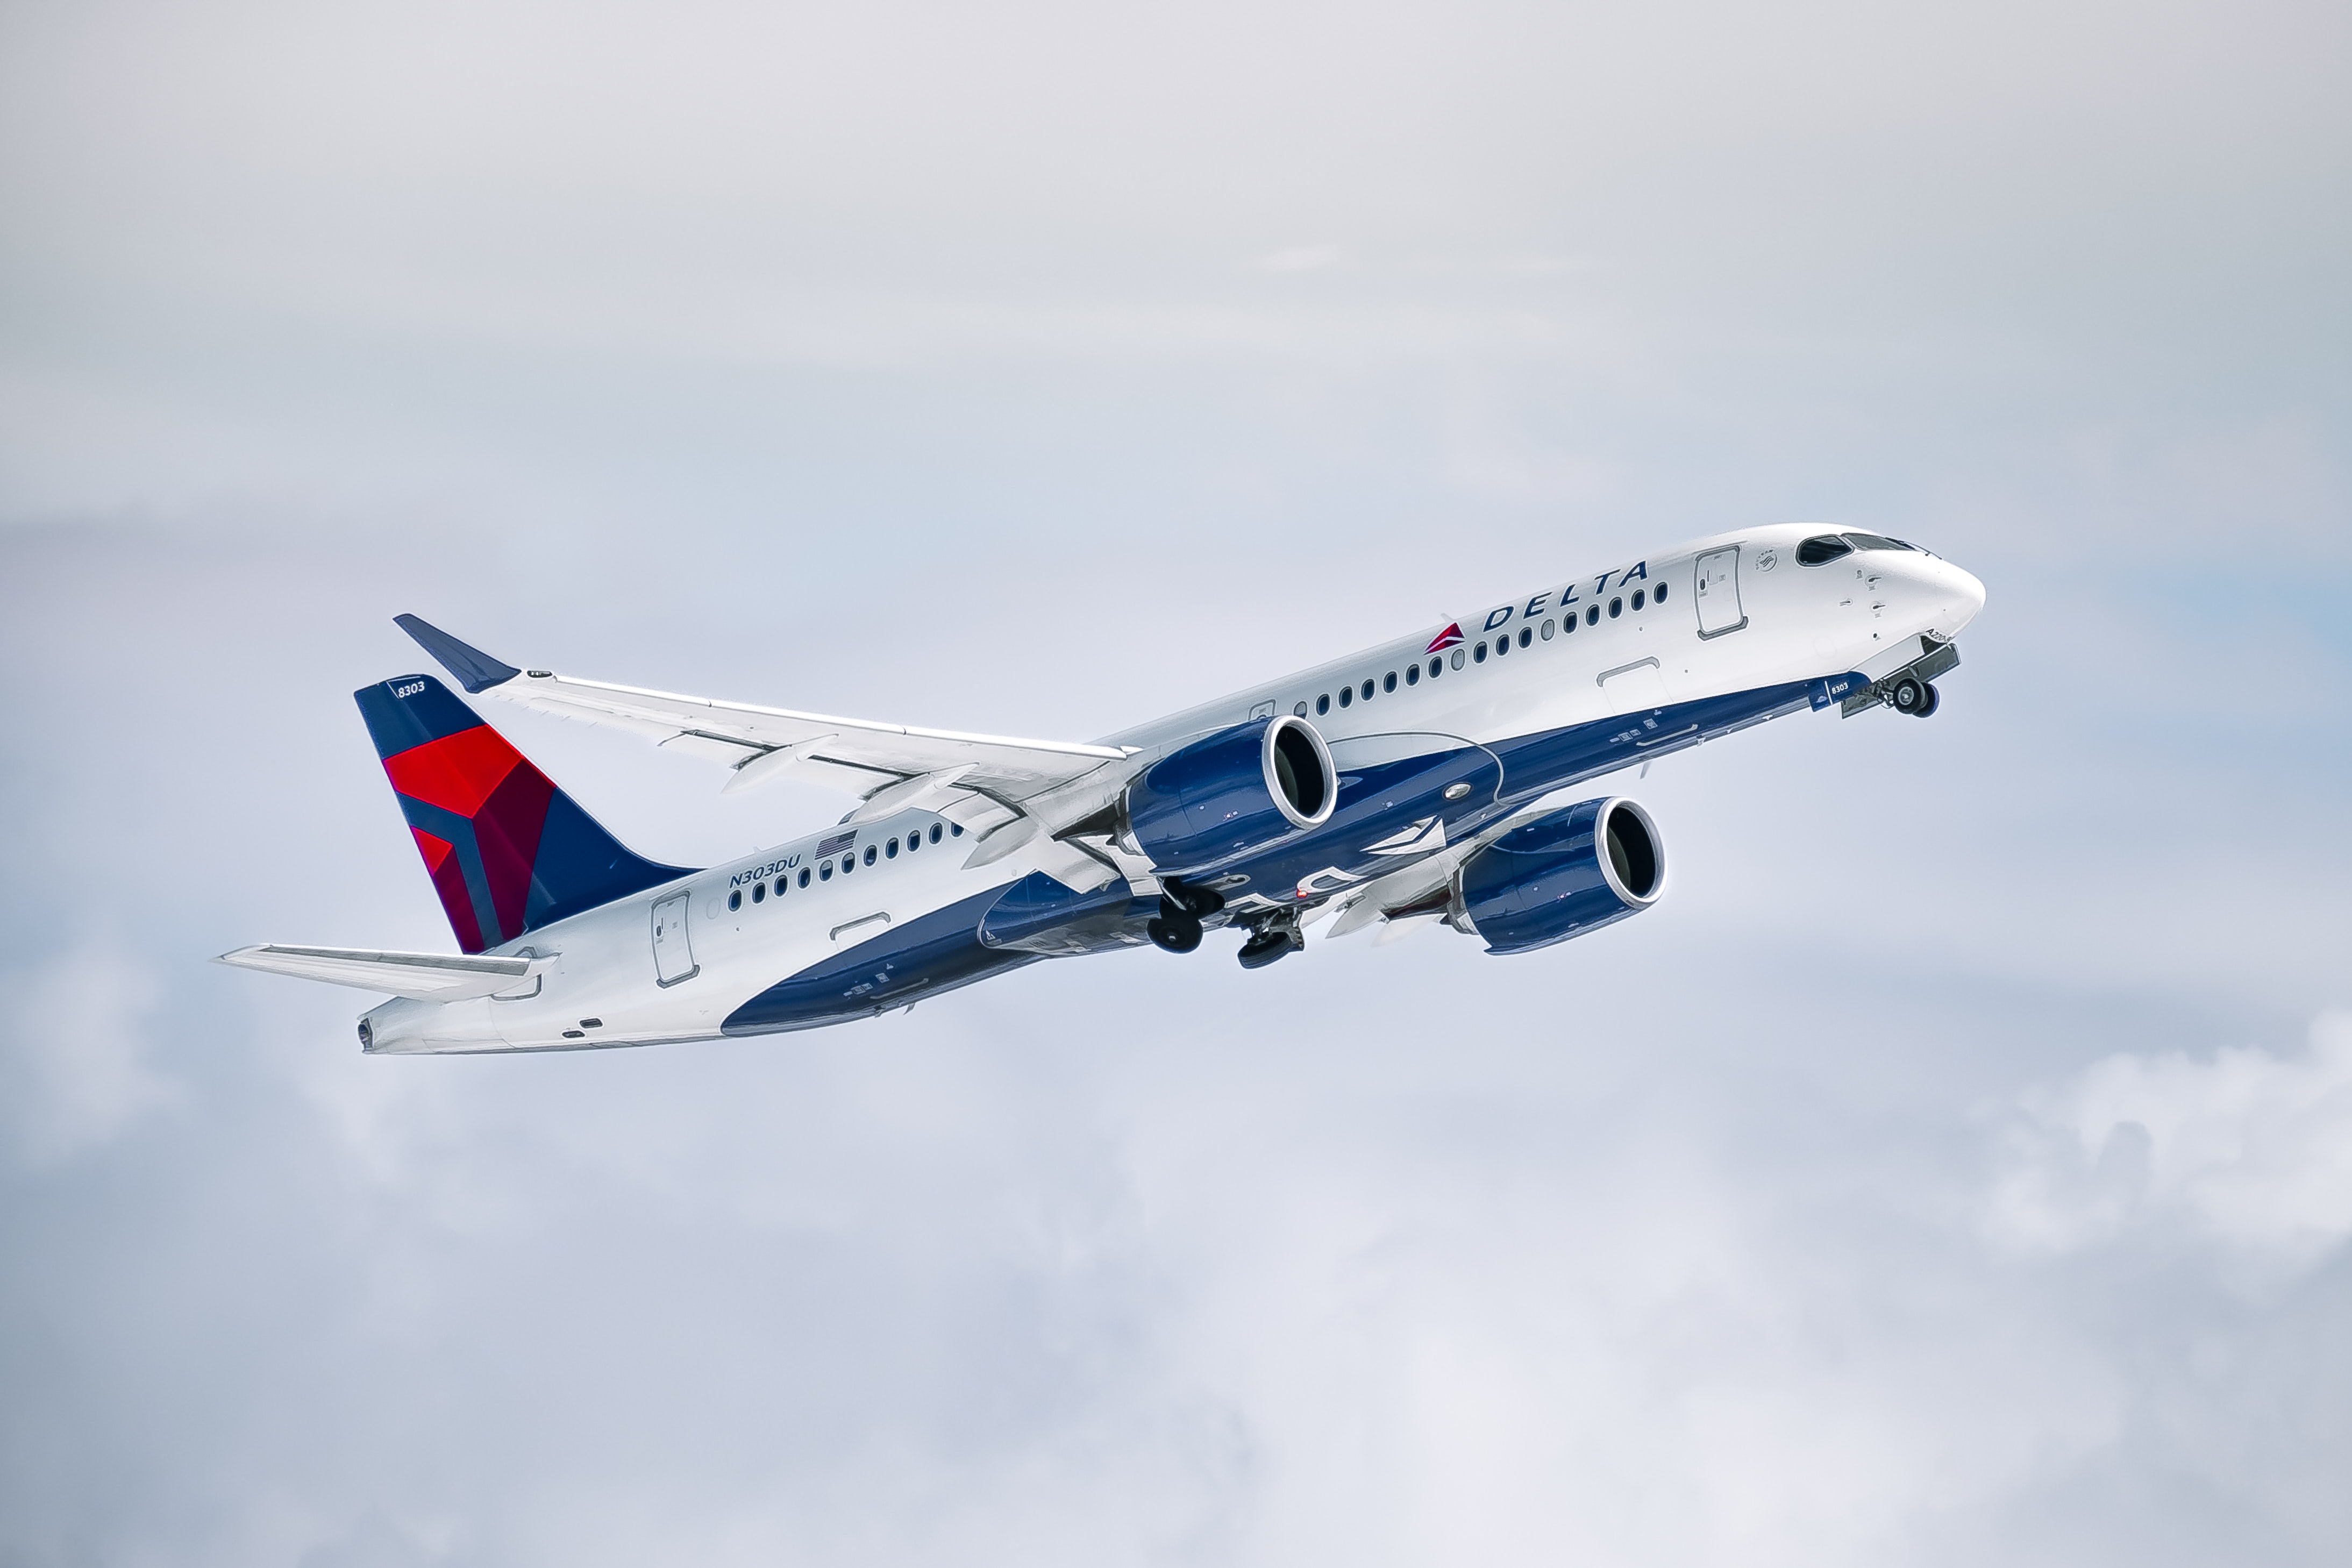
airplan, sky, cloud, aircraft, vehicle, airplane, jet engine, aerospace manufacturer, flap, aircraft engine, wheel, air travel, aviation, travel, service, jet aircraft, wing, airliner, Twinjet, tire, electric blue, event, wide body aircraft, airline, narrow body aircraft, aerospace engineering, flight, monoplane, takeoff, turbine, boeing, cumulus, engineering, fin, public transport, airbus